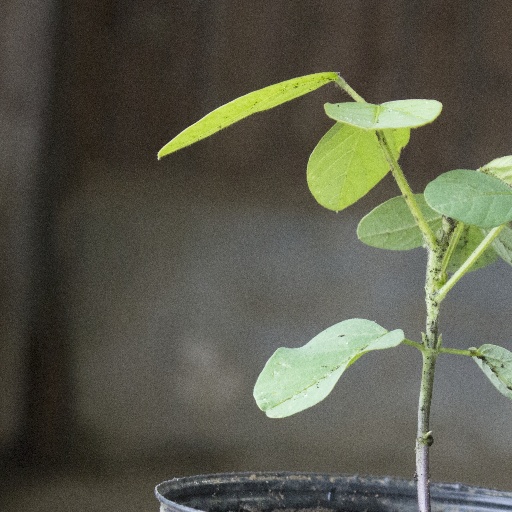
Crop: soybean